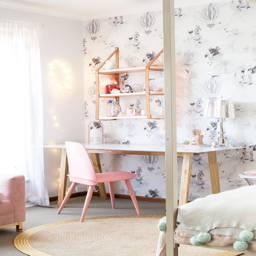
looking for a whimsical wallpaper ? have a look at this one !